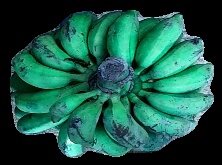
Variety: rasbale
Grade: grade3